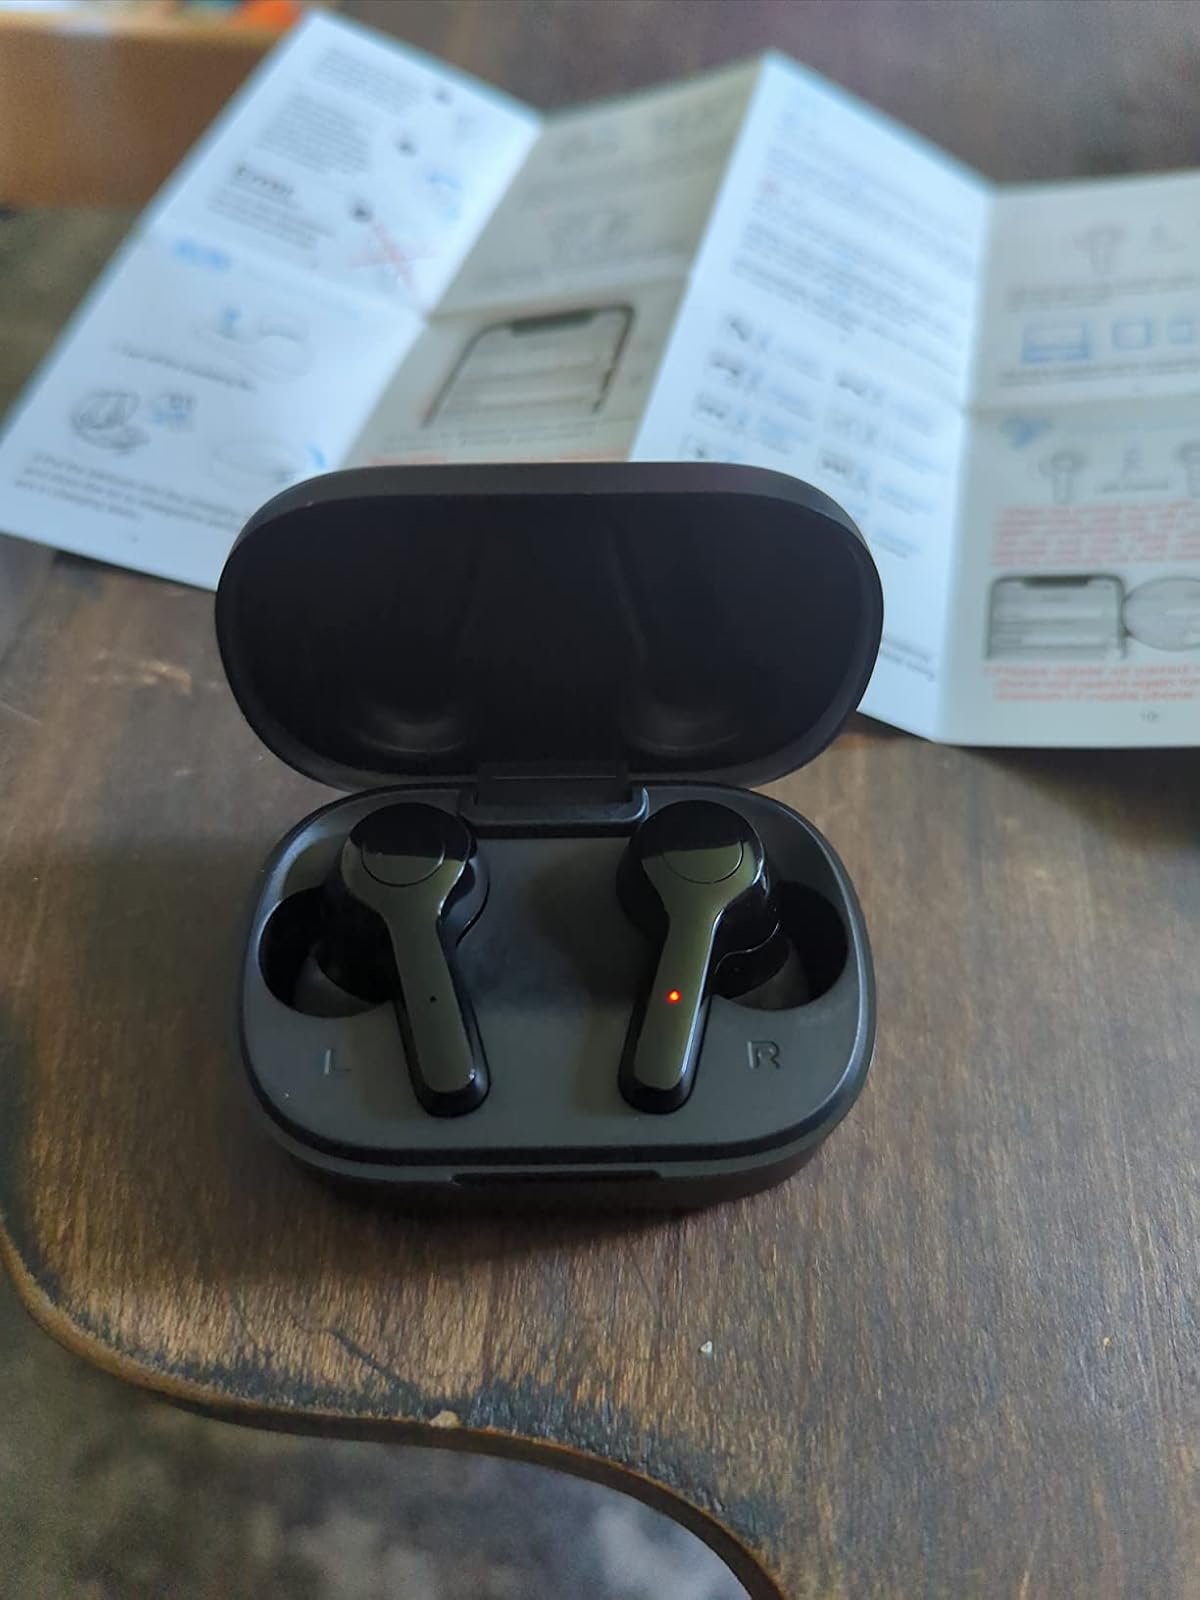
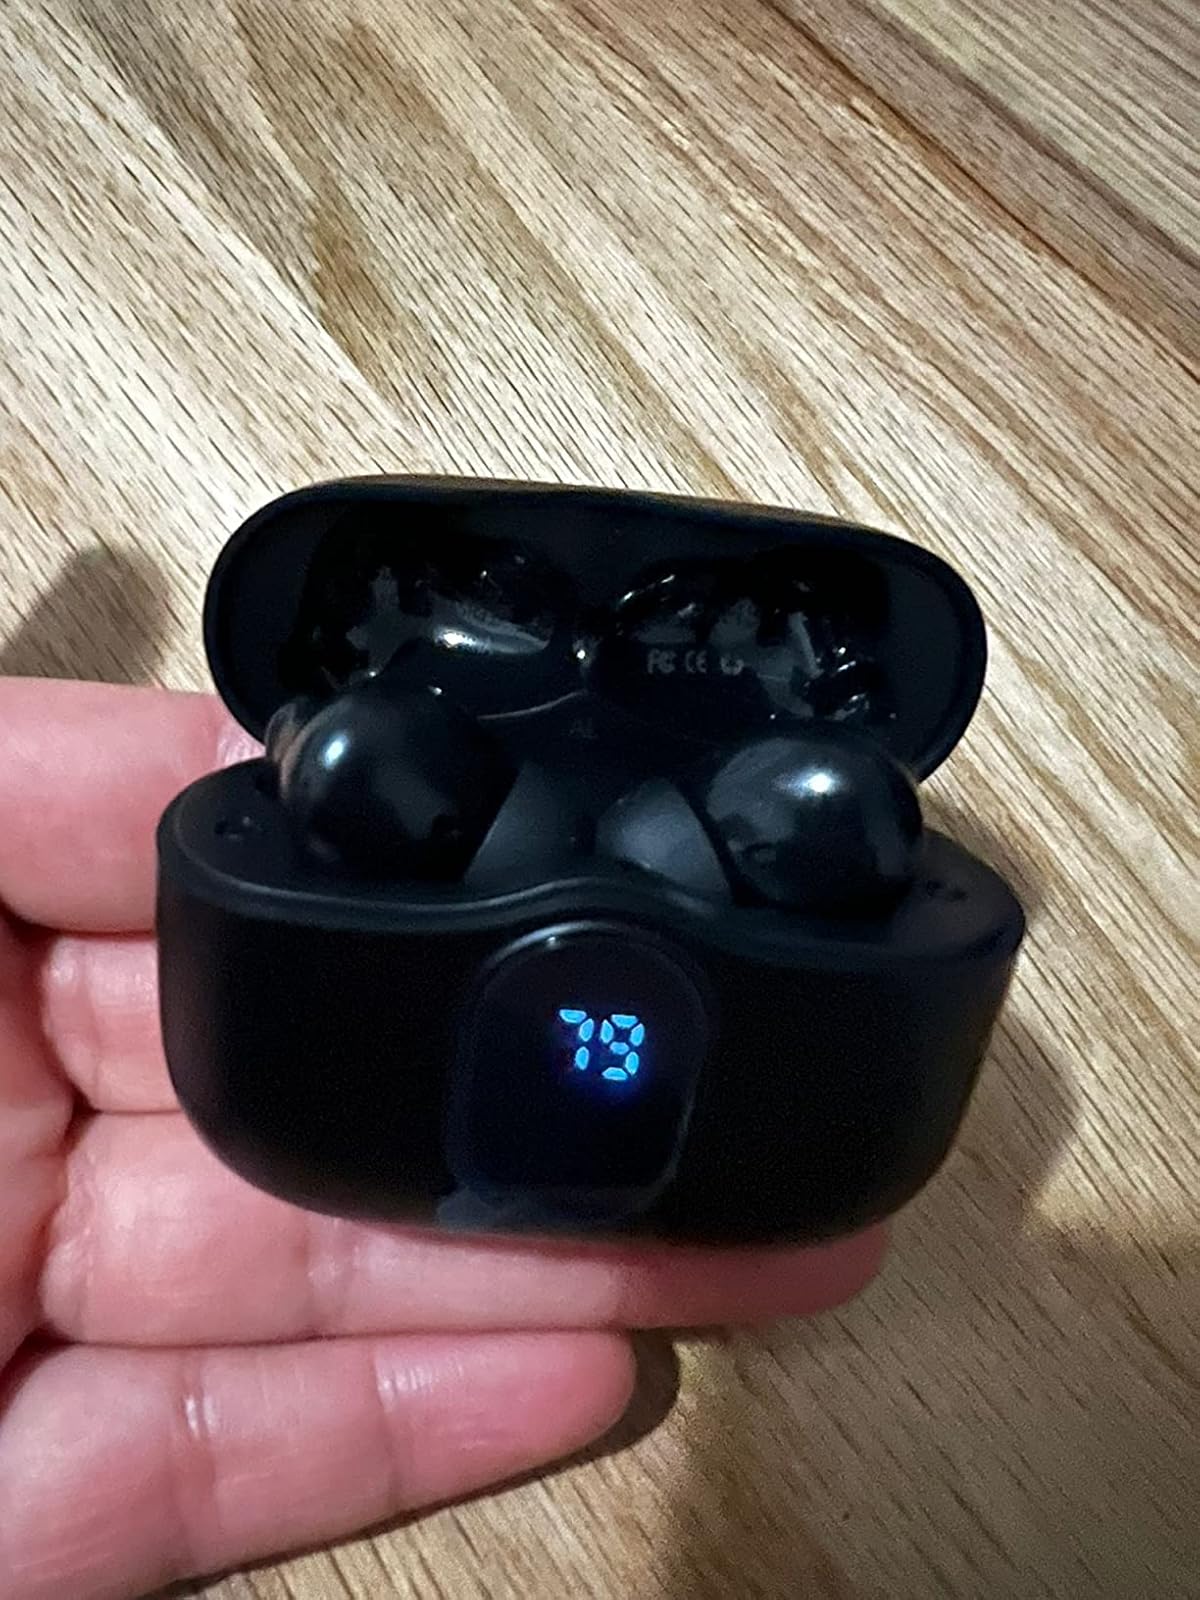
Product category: earbuds
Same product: no